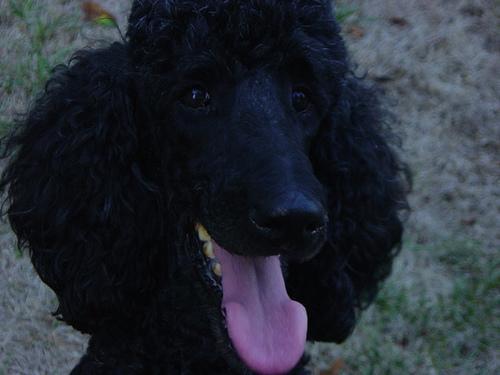
standard_poodle